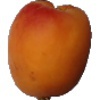
Label: Apricot 1